St Andrews, Great Finborough

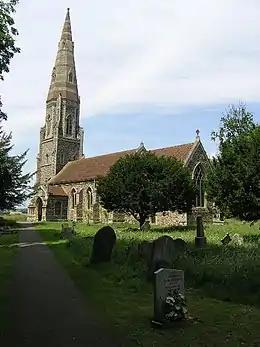
Richard Phipson's spire at St Andrews, sometimes nicknamed "Thunderbird One"

St Andrew's Church is situated in the village of Great Finborough, Suffolk, England. It is a Grade II listed building.